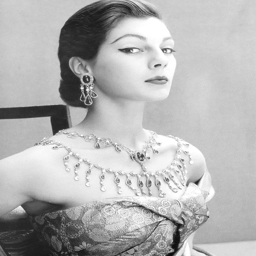
modeling jewels by retail in a photo by person